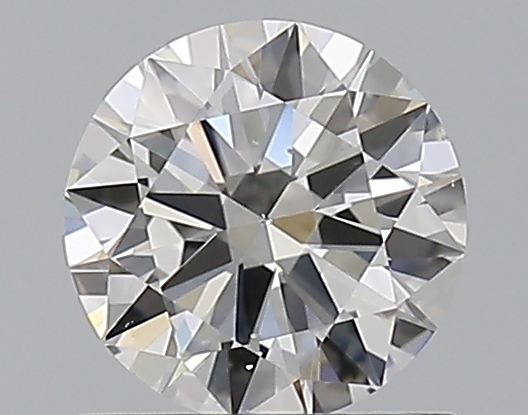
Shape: round
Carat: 0.7
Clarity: VS2
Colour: G
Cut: EX
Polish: EX
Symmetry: EX
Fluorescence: F
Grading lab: GIA
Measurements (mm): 5.74 x 5.77 x 3.43